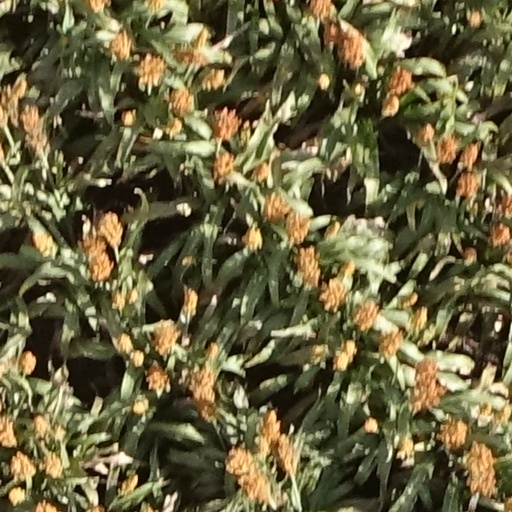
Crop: sorghum